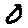
Label: 0